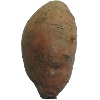
Label: potato_sweet